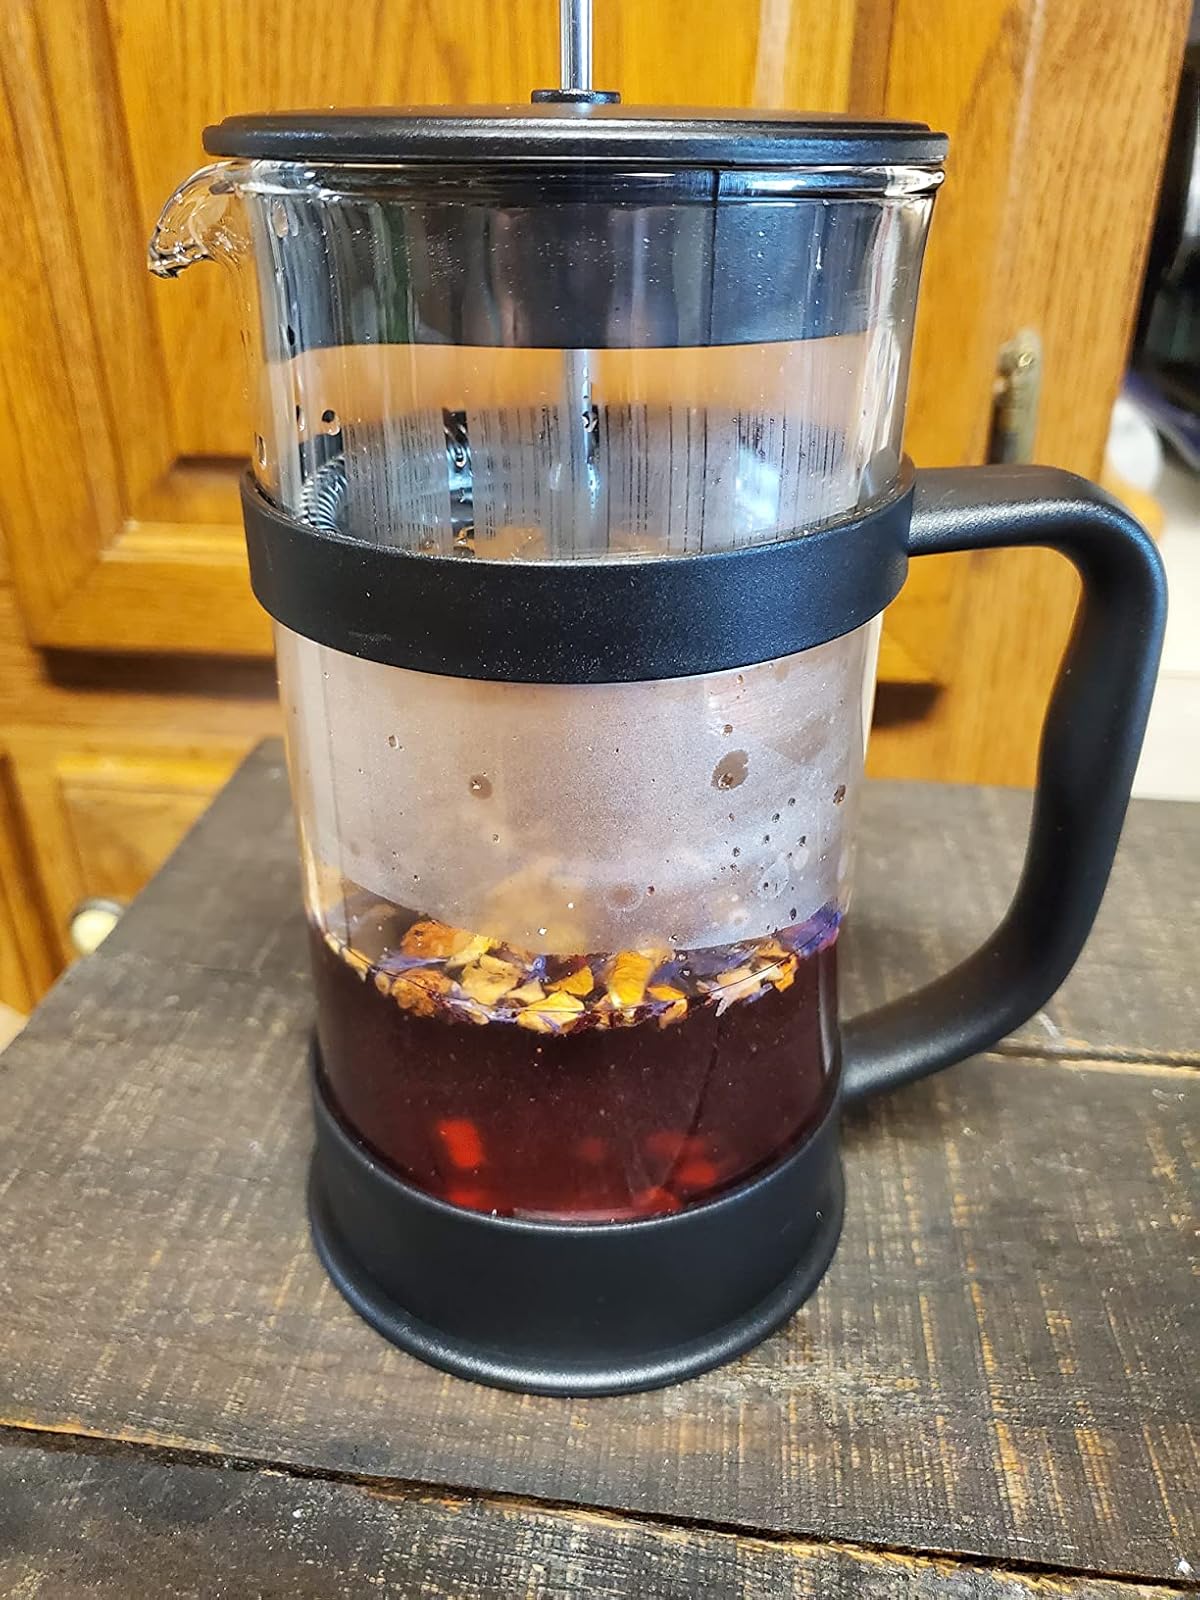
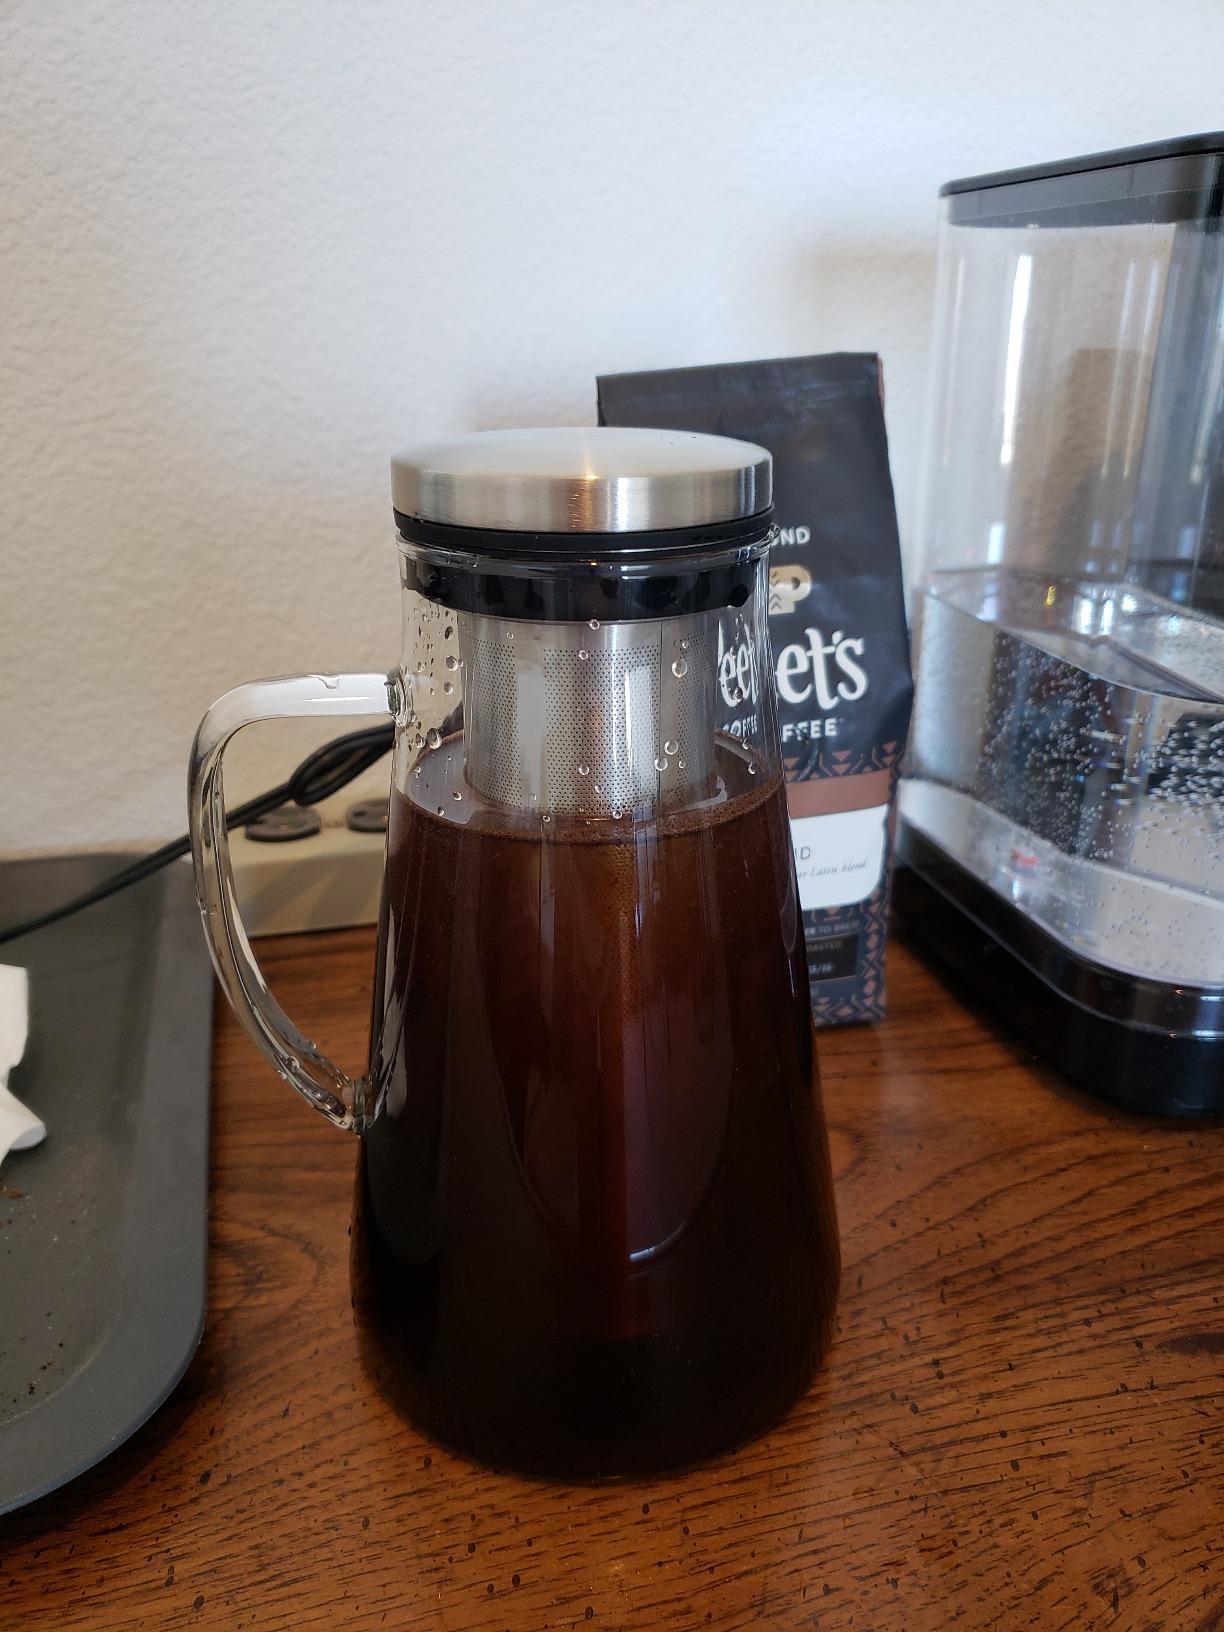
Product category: items_tea
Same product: no